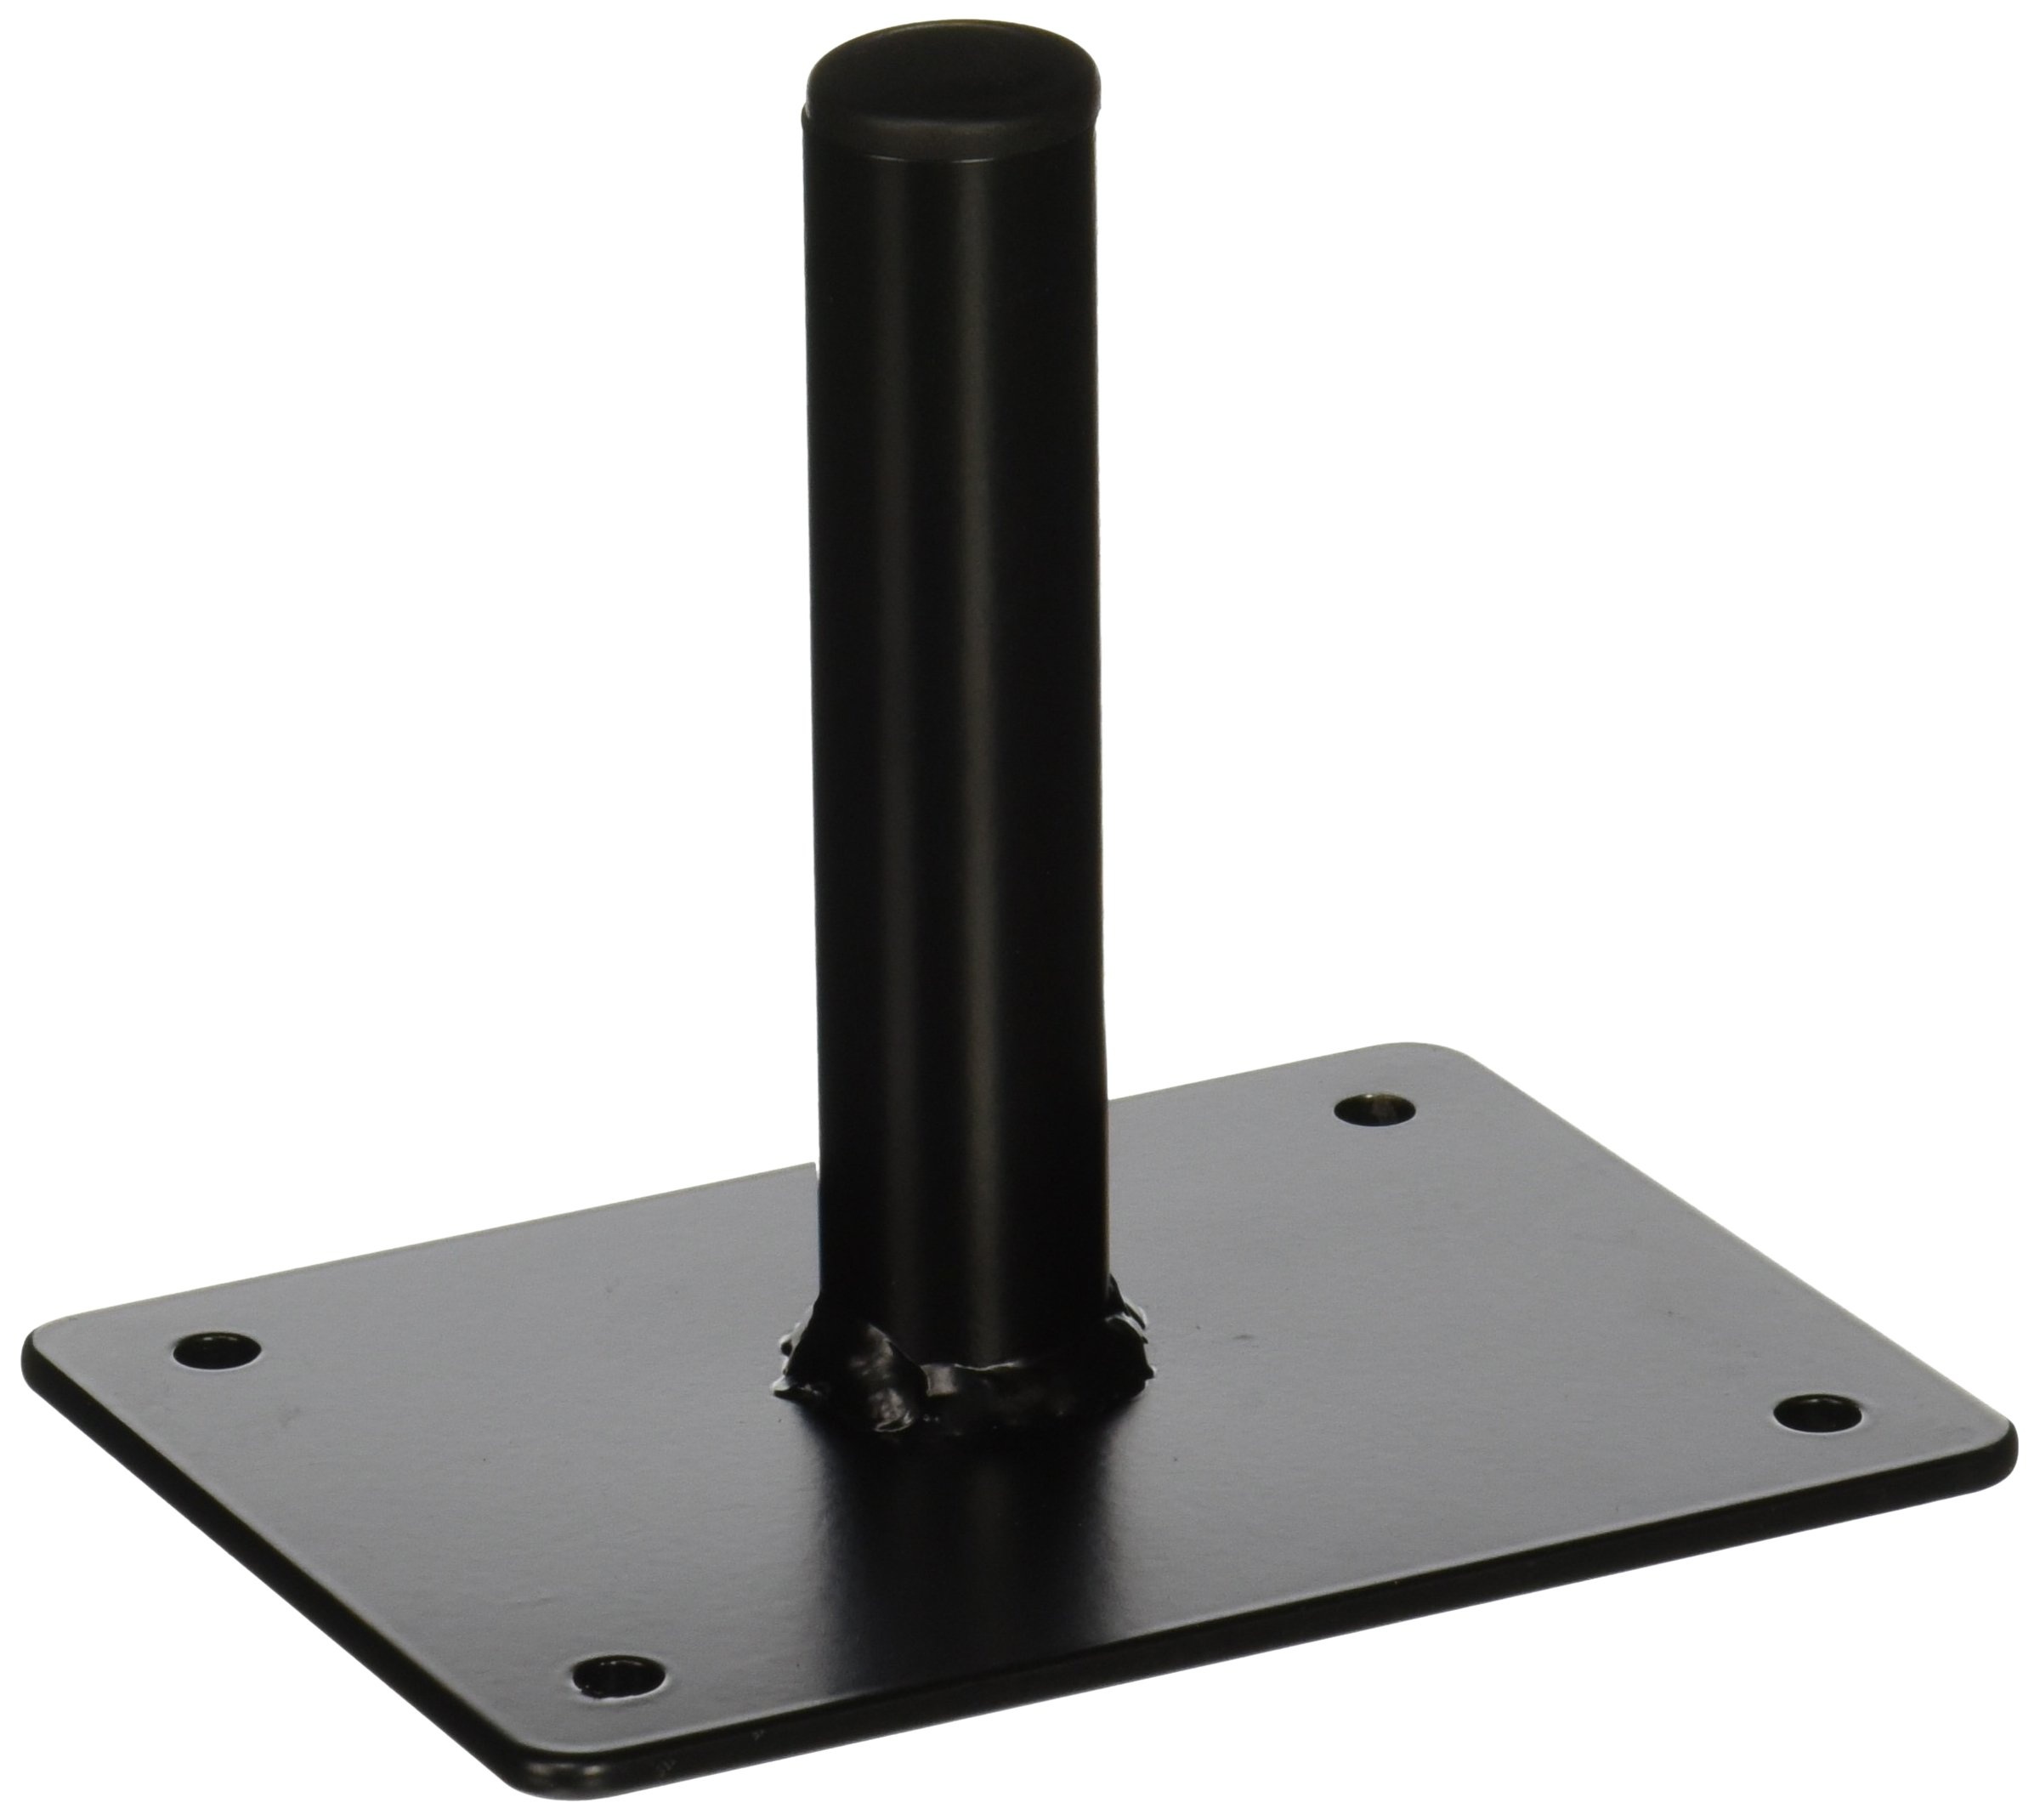
Pintech Percussion Um1 Universal Mount Module
Brand: Pintech Percussion
Pintech'S Rugged All Metal Module And Sample Pad Mount Is The Perfect Solution To Securely Fasten Your Expensive Drum Module Or Drum Accessory. Engineered Out Of Carbon Steel And Powder Coated For Maximum Strength And Durability Made To Work With All Industry Standard Sized Modules Will Also Work With Many Other Drum Accessories (Sample Pads, Multi Pad Devices, Etc.)
Category: Arts & Entertainment > Hobbies & Creative Arts > Musical Instrument & Orchestra Accessories > Percussion Accessories > Electronic Drum Modules > Sound Modules